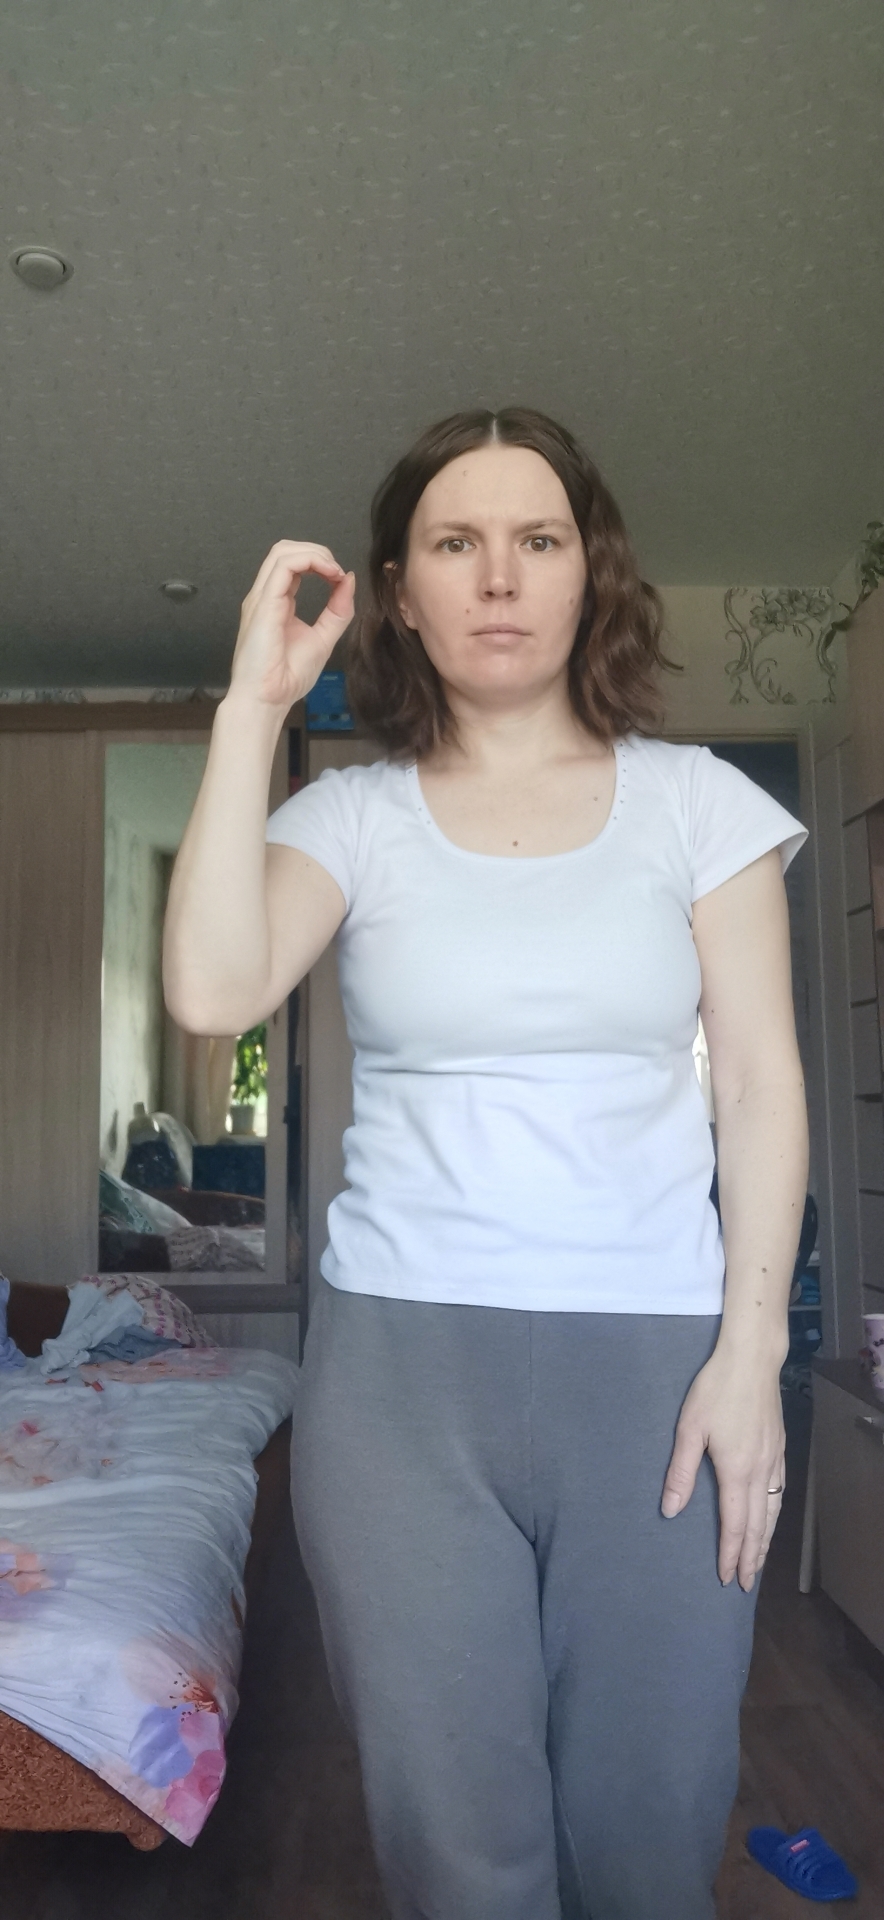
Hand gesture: grip